Libyan Navy

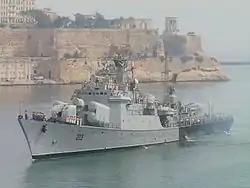
Libyan frigate "Al Ghardabia" in Valletta, 2005.

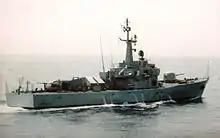
A starboard quarter view of a Libyan (Italian-built) Assad class missile corvette underway, 1982.

Received 12 Osa II missile boats from the Soviet Union between October 1976 and July 1980. In 2009, four were operational: "Al Zuara" (513), "Al Ruha" (515), "Al Fikah" (523) and "Al Mathur" (525), while eight were non-operational: "Al Katum" (511), "Al Baida" (517), "Al Nabha" (519), "Al Safhra" (521), "Al Mosha" (527), "Al Sakab" (529), "Al Bitar" (531) and "Al Sadad" (533). All were based at Tobruk. None remained in service after 2011.